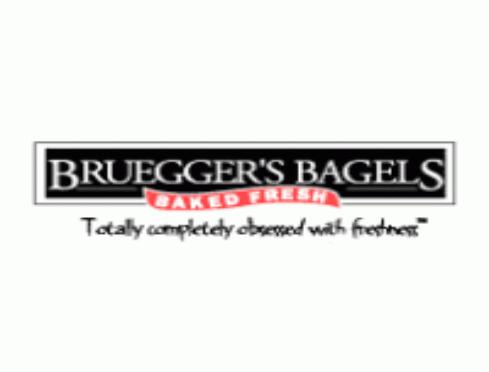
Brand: Bruegger's
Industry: Food